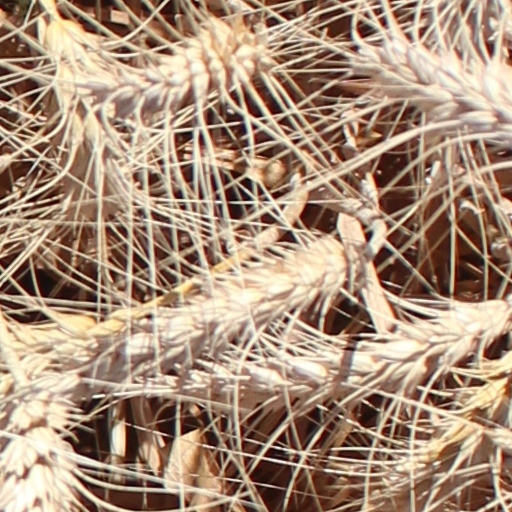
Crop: wheat